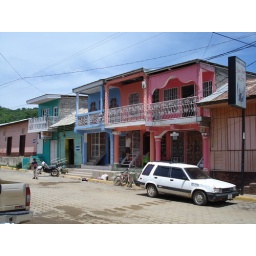
Our house in San Juan del Sur (the blue one)